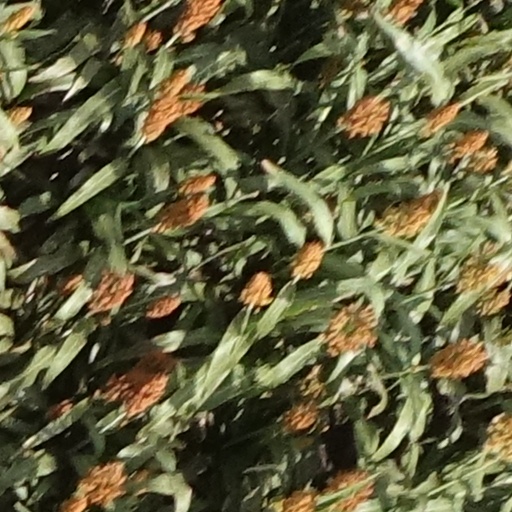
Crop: sorghum